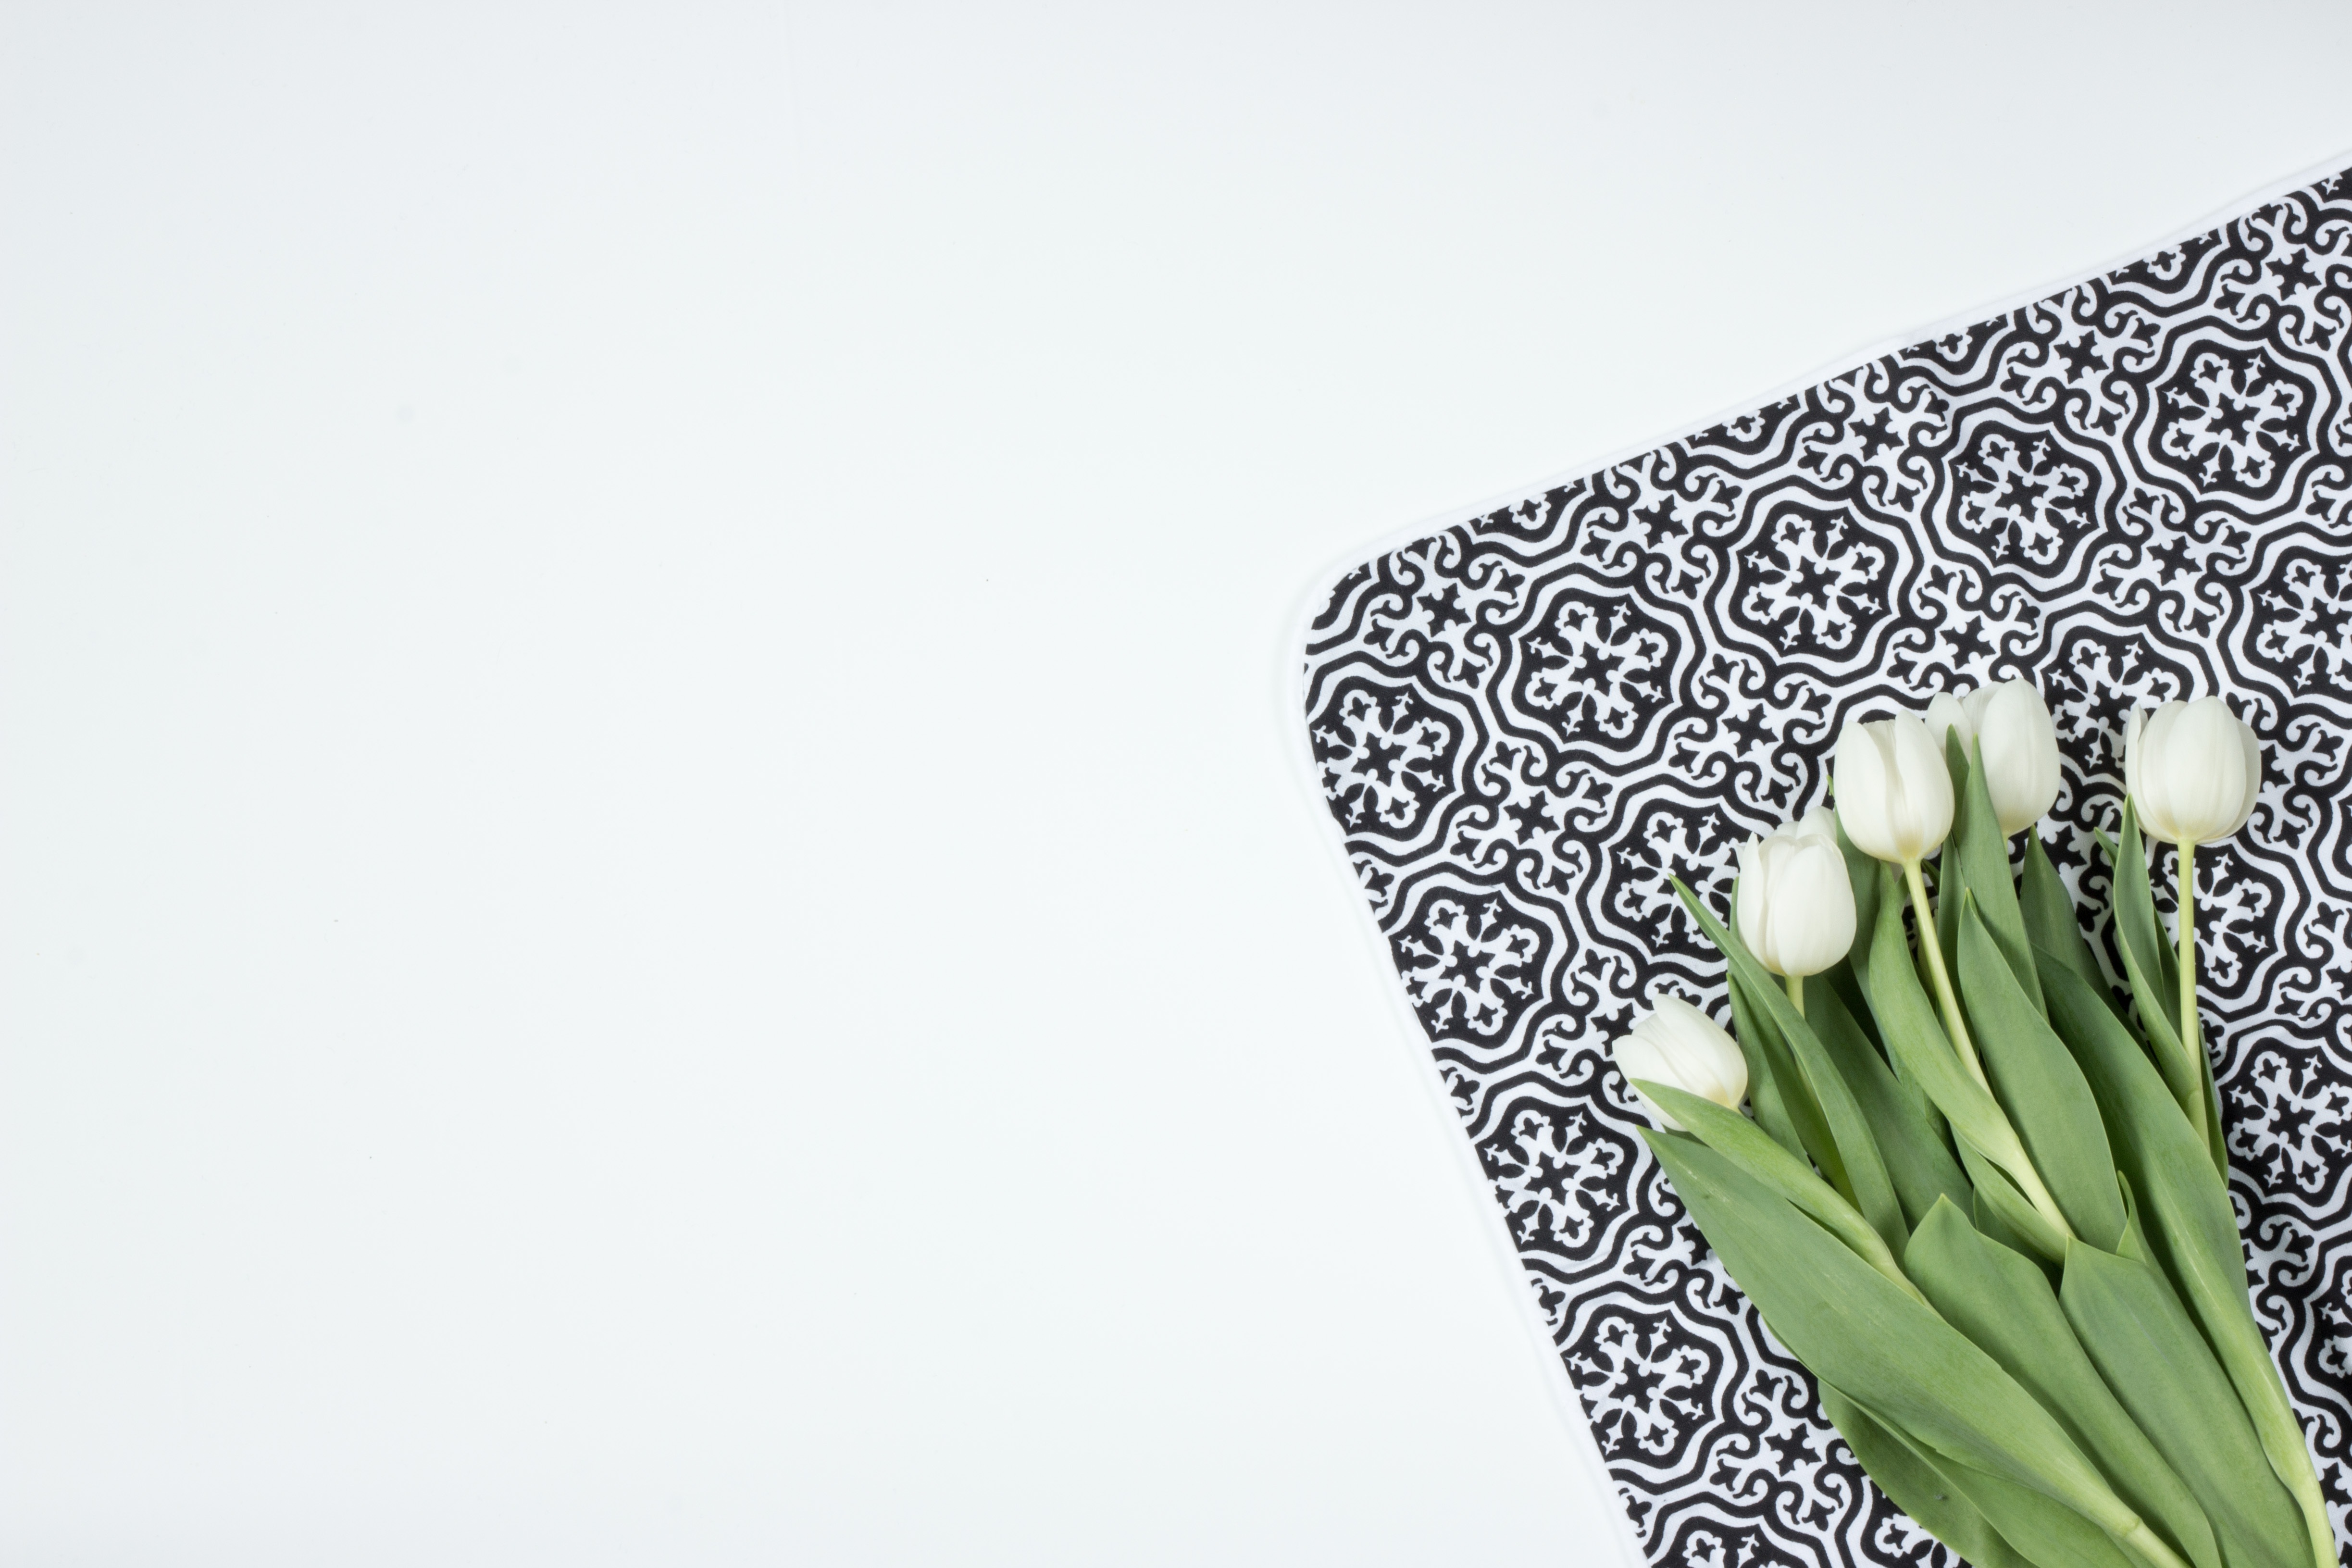
plant, flower, pattern, model, green, flowers, brand, illustration, design, morocco, tulips